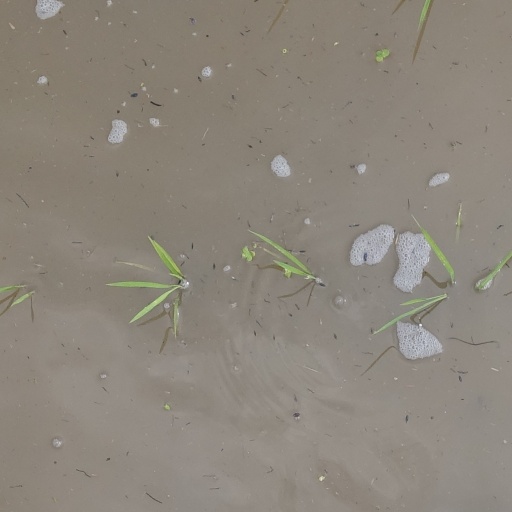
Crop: rice